Baahubali (franchise)

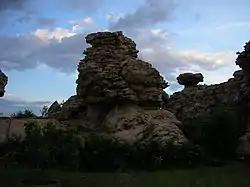
Orvakal Rock Gardens in Kurnool where principal photography began.

In February 2011, S. S. Rajamouli announced that his next film would star Telugu actor Prabhas. In January 2013, he announced that the working title was "Baahubali", though it would later be finalised. P. M. Satheesh stated that much effort was taken to keep the recording free of anachronistic sounds of modern machinery. Prabhas, Rana and Anushka practiced sword fighting, while Prabhas and Rana learned horse riding. It was later decided to make it a two part film which would release by 2015. On why the film was split into two parts, Rajamouli said, "The story, about two warring brothers for a kingdom, is so big that one film is not enough. We tried but we were losing some of the emotional quotient hence the second release after a gap of 10 months." Tamil lyricist Madhan Karky was selected to write the dialogues for the Tamil version. He said that his dialogues would be along the lines of yesteryear epic historical movies like "Manohara" (1954) and "Nadodi Mannan" (1958) and that they would be in chaste Tamil. The film's action sequences were choreographed by Peter Hein who stated that efforts were being made to keep the visuals as a period film. For a particular action sequence, Peter Hein had to handle around 2000 stuntmen and elephants. K. K. Senthil Kumar was selected to handle the film's cinematography. Director S.S.Rajamouli said that he was inspired from epic Mahabharata in making "Baahubali". The story of "" and "" is set in Mahishmati kingdom.